2016 Asian Men's Youth Handball Championship

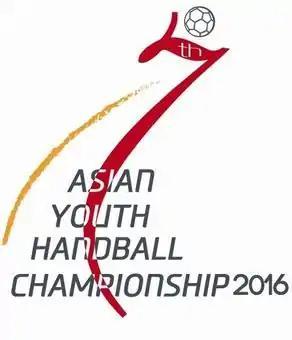
Logo of 7th Asian Men's Youth Handball Championship

The 2016 Asian Men's Youth Handball Championship was the 7th edition of the Asian Men's Youth Handball Championship held from 27 August - 5 September 2016 at Manama, Bahrain under the aegis of Asian Handball Federation. Is also acted as the qualification tournament for the 2017 Men's Youth World Handball Championship to be held in Georgia.